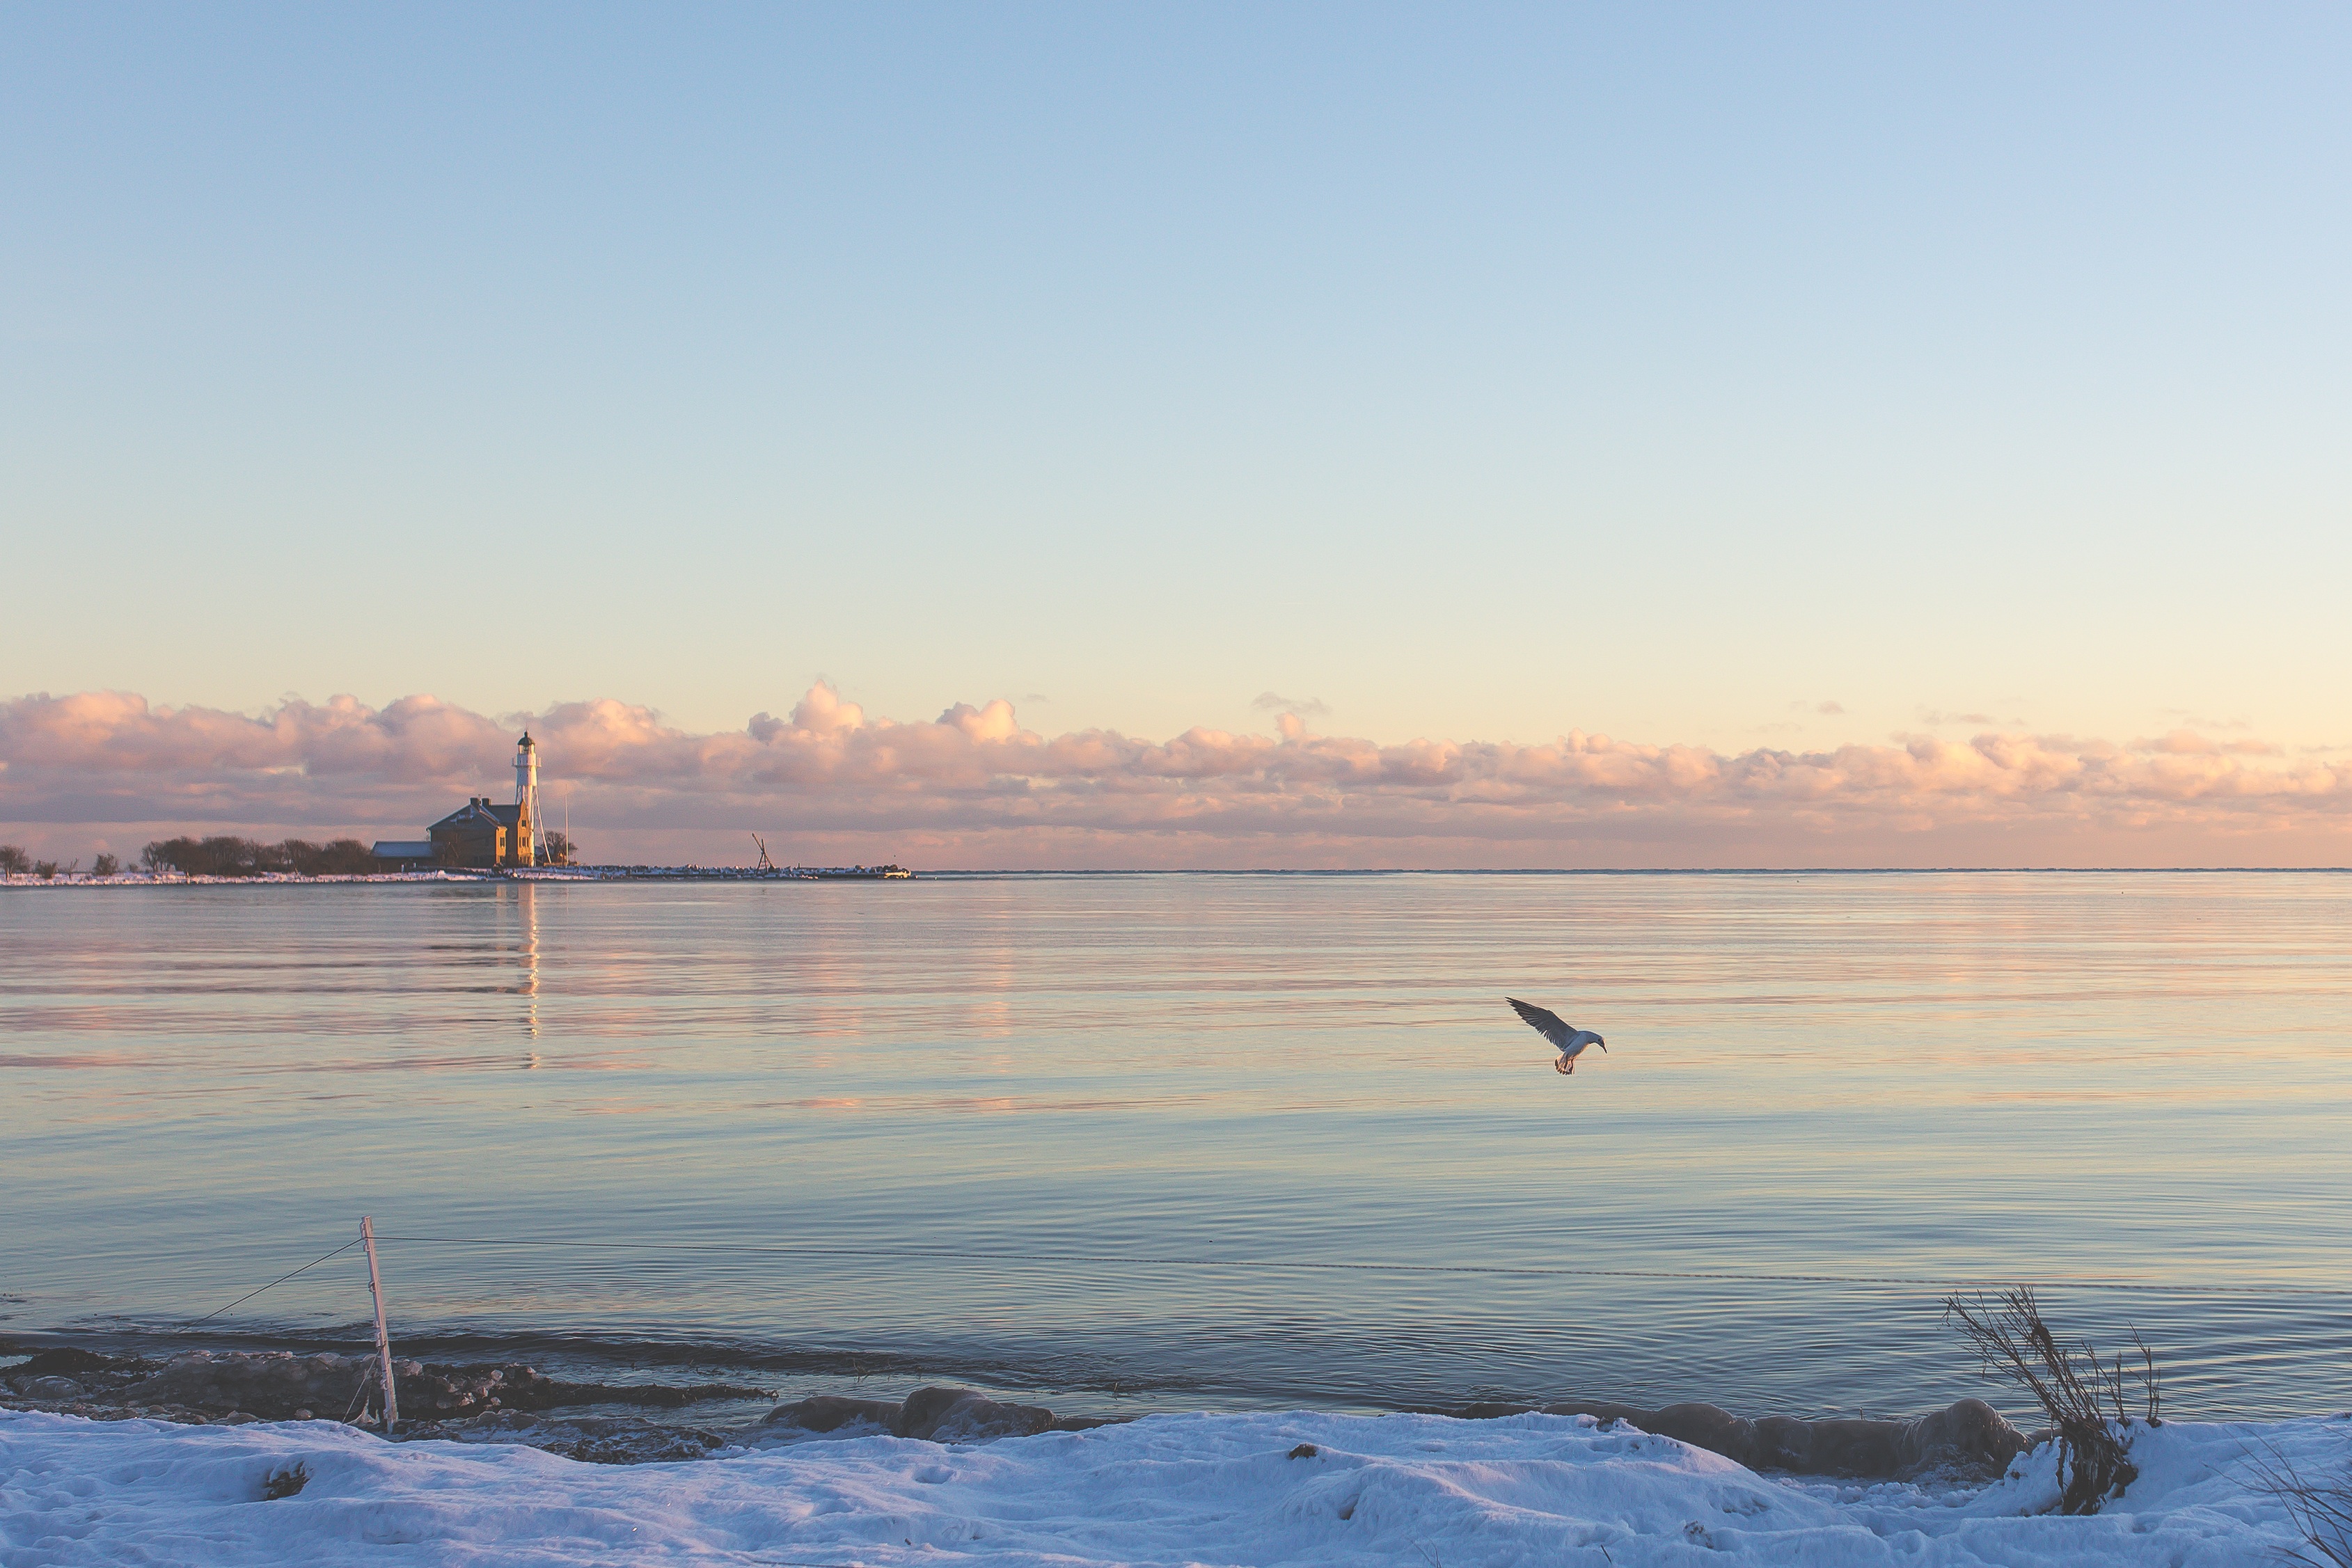
sea, coast, water, nature, ocean, horizon, snow, bird, sky, sunrise, sunset, boat, morning, shore, wave, lake, dawn, seagull, dusk, evening, paddle, reflection, vehicle, bay, blue sky, clouds, boating